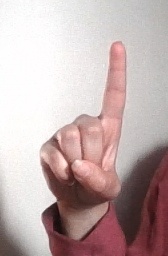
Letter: bb